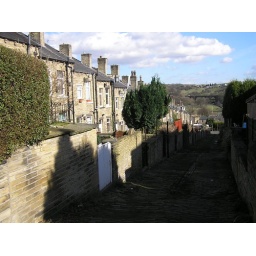
The train bridge in the valley